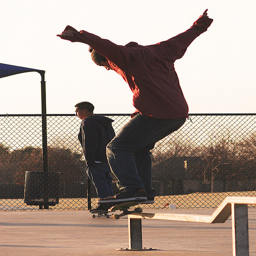
A man is grinding on a skateboard outside
a guy riding a rail on  a skate board
A man doing a trick on a skateboard off a rail.
A person balances on a rail while performing a skateboard trick.
Skateboard tricks are for young agile people to learn.